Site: brandenburg
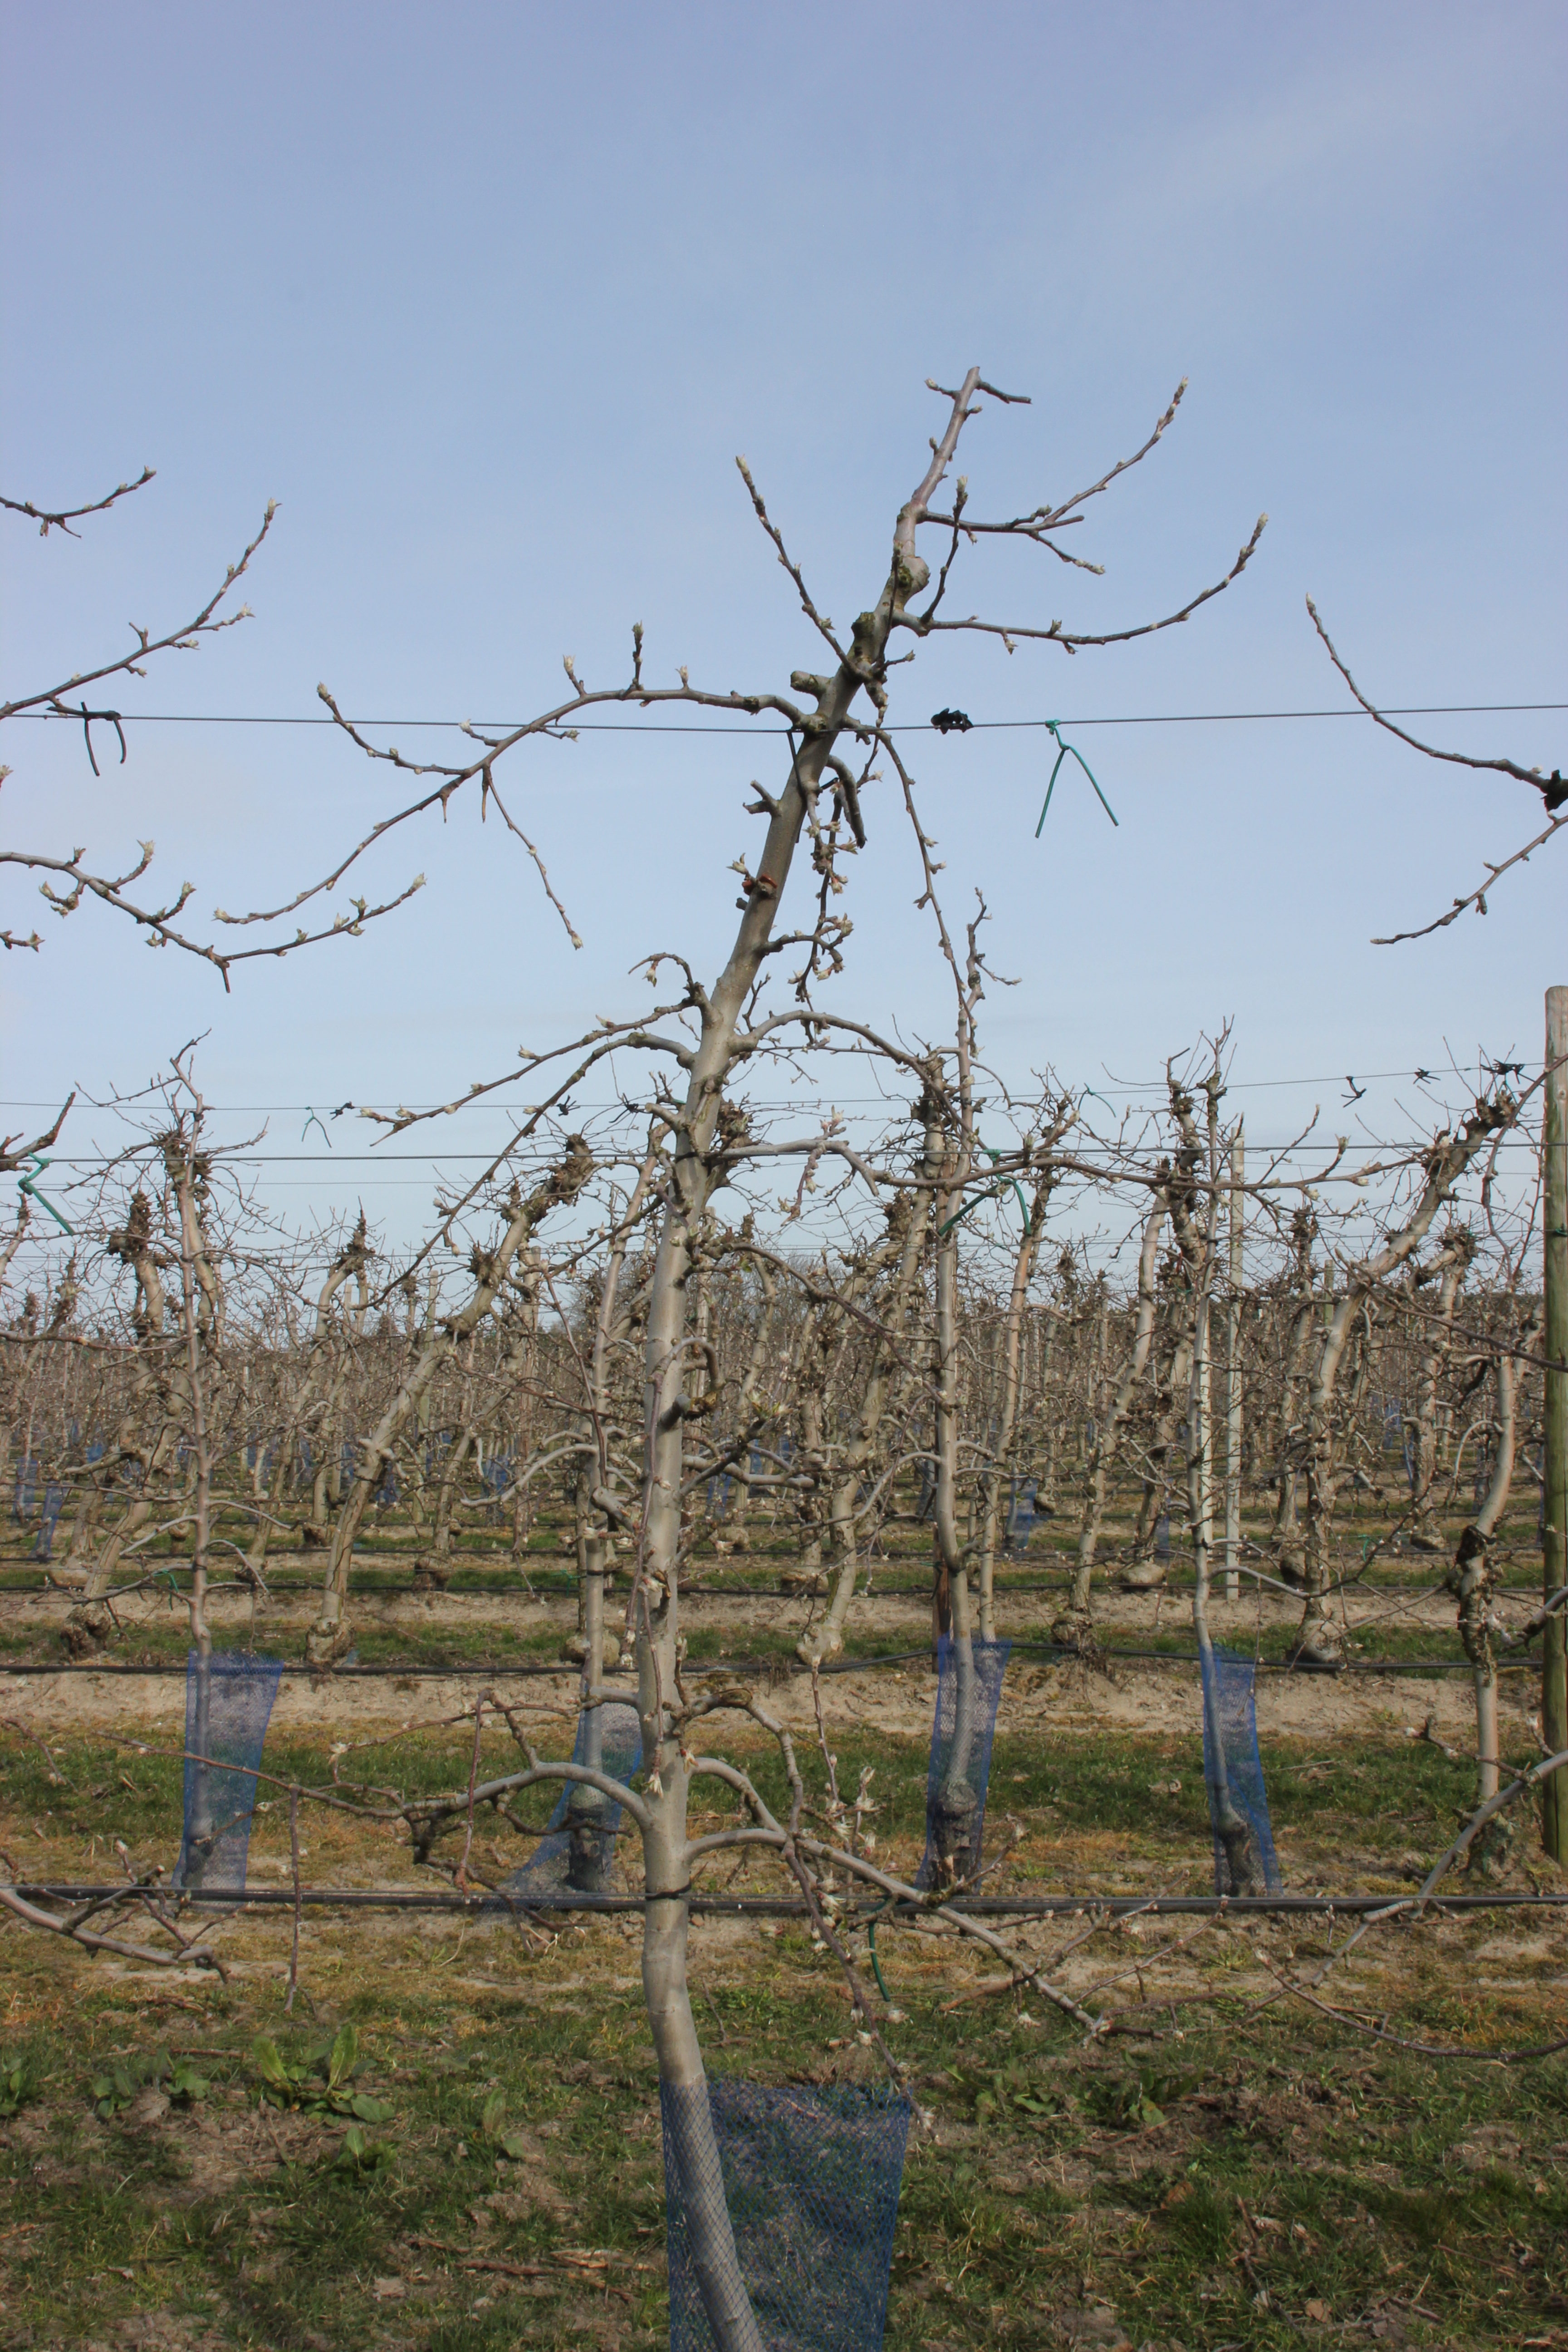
Growth stage (BBCH 54): Inflorescence emergence